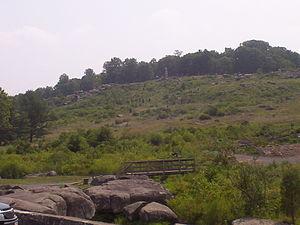
Le 15th Alabama Infrantry est un régiment d'infanterie de volontaires confédérés de l'Alabama au cours de la guerre de Sécession. Recruté dans six comtés du sud-est de l'État, il combat principalement dans l'armée de Virginie du Nord de Robert E. Lee, bien qu'il serve brièvement avec l'armée du Tennessee et Braxton Bragg à la fin de 1863 avant de revenir en Virginie au début de 1864 et jusqu'à la fin de la guerre. Sur les 1 958 hommes qui sont inscrits sur les registres au cours du conflit, 261 sont répertoriés comme tués au combat, et 416 autres morts de maladie d'après d'autres sources. 218 sont capturés, 66 ont déserté et 61 sont transférés ou démobilisés. À la fin de la guerre, seuls 170 hommes restent au moment de leur libération sur parole.